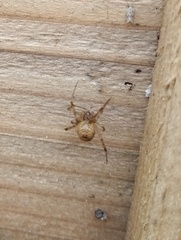
Species: Parasteatoda_tepidariorum